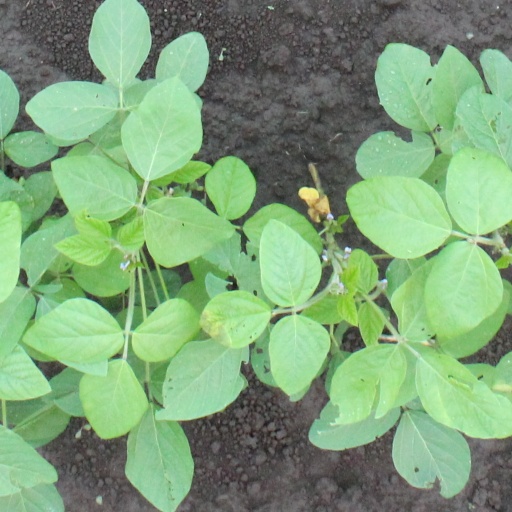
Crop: soybean